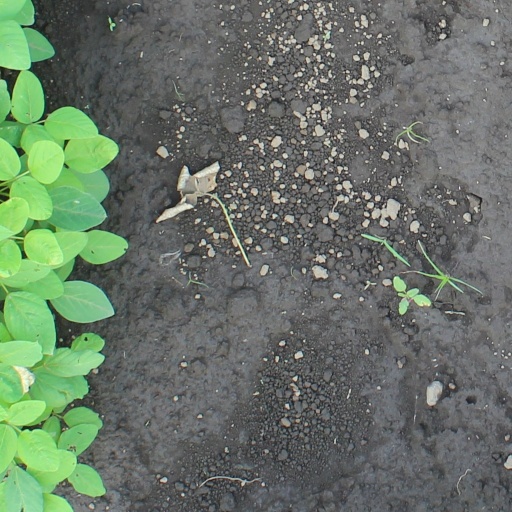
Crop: soybean